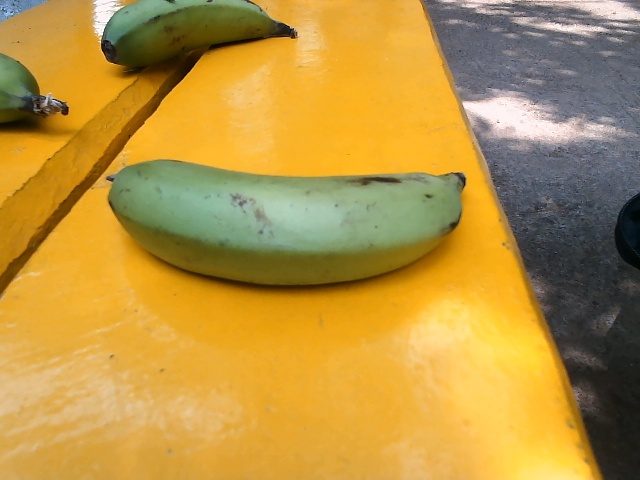
Label: Raw_Banana